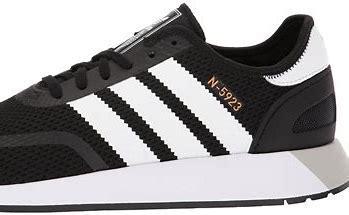
Brand: Adidas
Model: N 5923